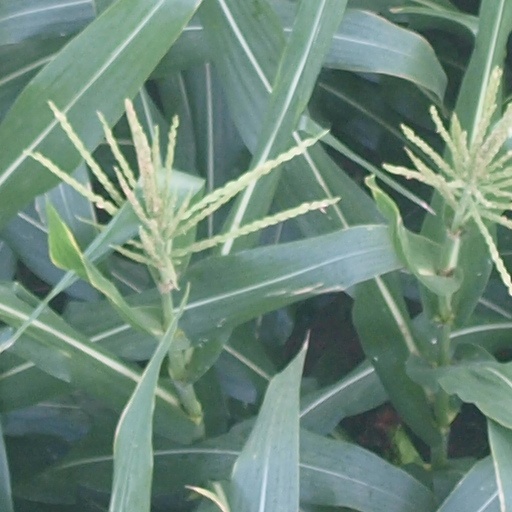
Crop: maize; corn